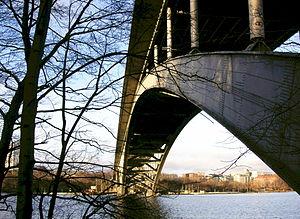
Paul Gunnar Hedqvist est un architecte suédois dont l'œuvre s'est essentiellement inscrite dans le mouvement fonctionnaliste.